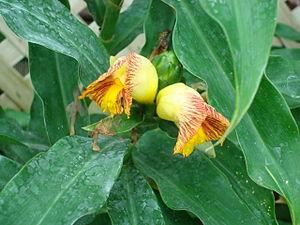
Costus pictus est une espèce de plantes vivaces du genre Costus de la famille des Costaceae.